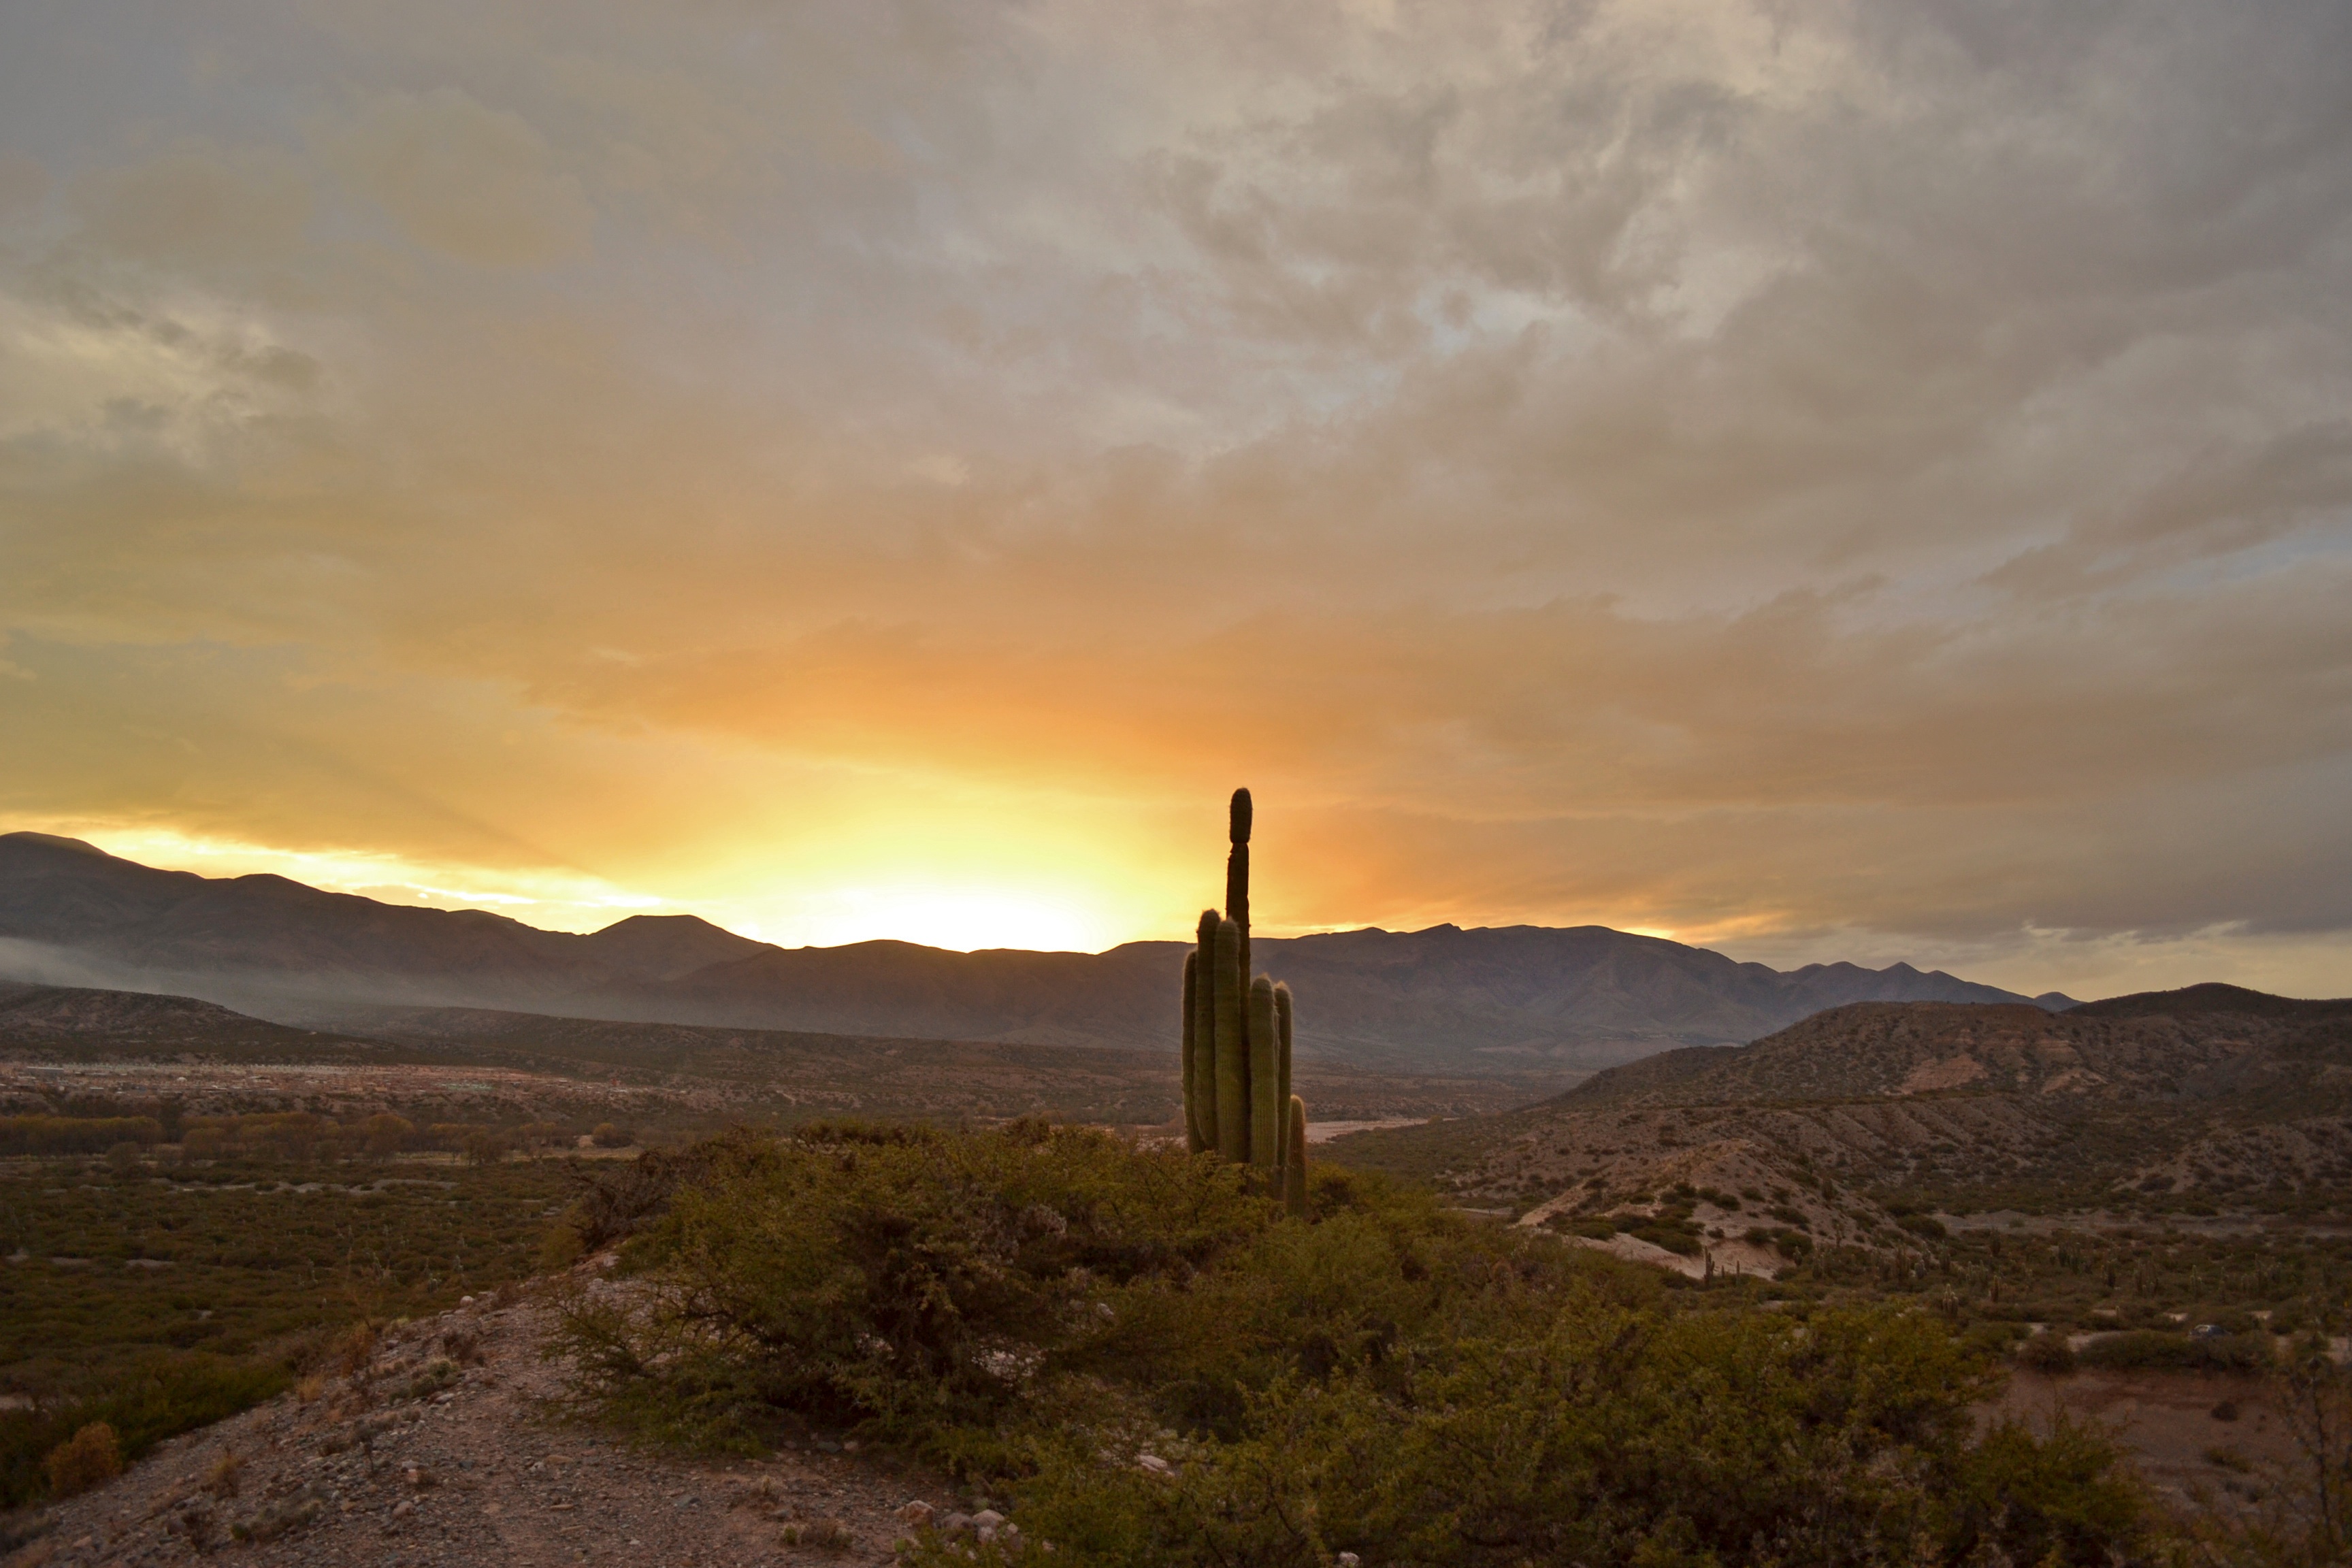
landscape, horizon, mountain, cloud, sky, sunrise, sunset, sunlight, morning, hill, dawn, dusk, evening, plateau, atmospheric phenomenon, mountainous landforms